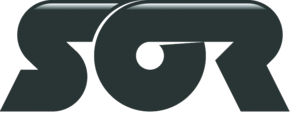
SOR Libchavy est une entreprise tchèque fondée en 1991. Elle fabrique des autobus et trolleybus en Europe.